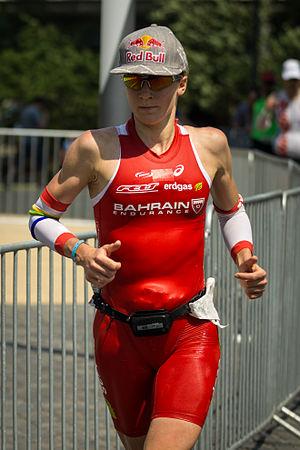
Les championnats du monde d'Ironman 2016 se déroule le 8 octobre 2016 à Kailua-Kona dans l'État d'Hawaï. Ils sont organisés par la World Triathlon Corporation.
Les championnats du monde d'Ironman 2015 se déroule le 10 octobre 2015 à Kailua-Kona dans l'État d'Hawaï. Ils sont organisés par la World Triathlon Corporation.
Les championnats du monde d'Ironman 70.3 2017 se déroulent les 9 et 10 septembre 2017 à Chattanooga dans le Tennessee. Ils sont organisés par la World Triathlon Corporation.
Daniela Ryf née le 29 mai 1987 à Soleure en Suisse est une triathlète professionnelle multiple championne du monde d'Ironman et d'Ironman 70.3